Beringia

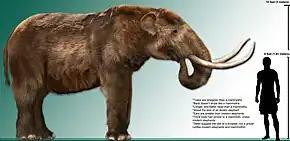
The "Mammut americanum" (American mastodon) became extinct around 12,000–9,000 years ago due to human-related activities, climate change, or a combination of both. See Quaternary extinction event and Holocene extinction.

The ecosystem of Beringia changed as the changing climate affected the environment, and thus determined which plants and animals were able to survive. The land mass could be a barrier as well as a bridge: during colder periods, glaciers advanced and precipitation levels dropped. During warmer intervals, clouds, rain and snow altered soils and drainage patterns. Fossil remains show that spruce, birch and poplar once grew beyond their northernmost range today, indicating that there were periods when the climate was warmer and wetter. The environmental conditions were not homogenous in Beringia. Recent stable isotope studies of woolly mammoth bone collagen demonstrate that western Beringia (Siberia) was colder and drier than eastern Beringia (Alaska and Yukon), which was more ecologically diverse.